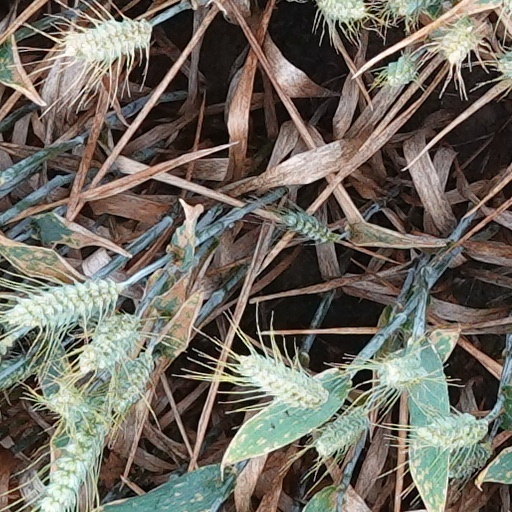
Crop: wheat